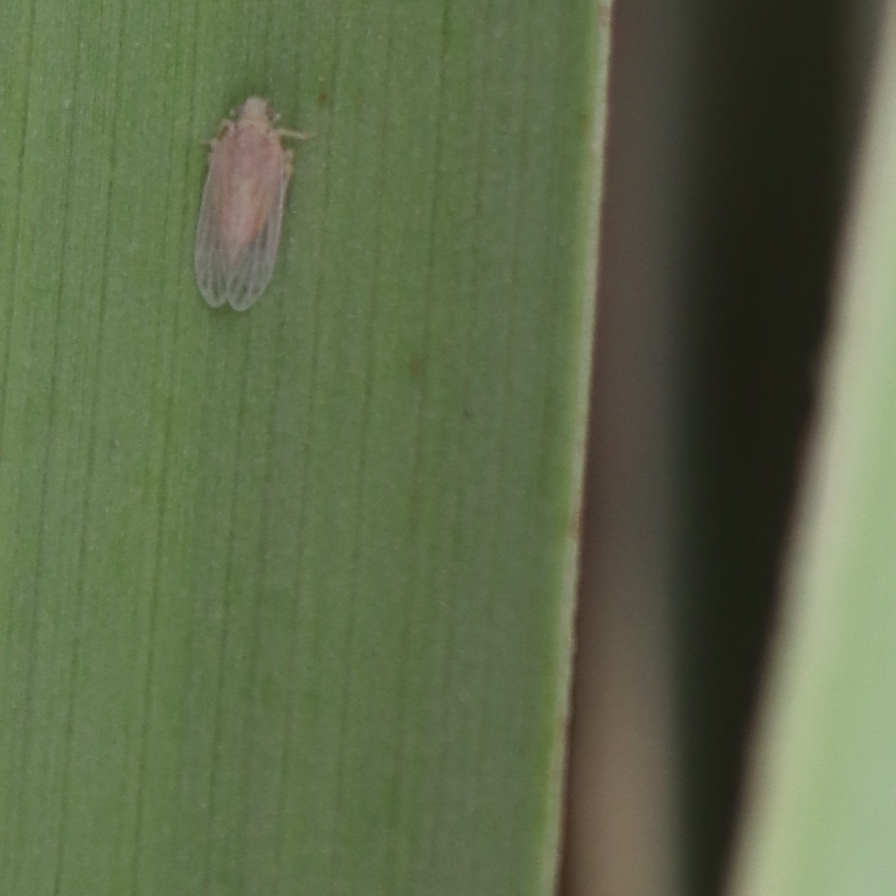
Label: Bug